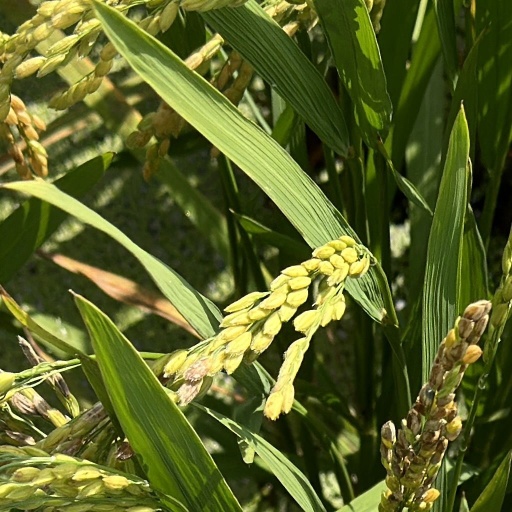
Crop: rice